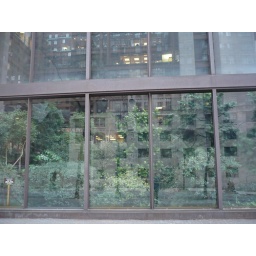
trees in a building